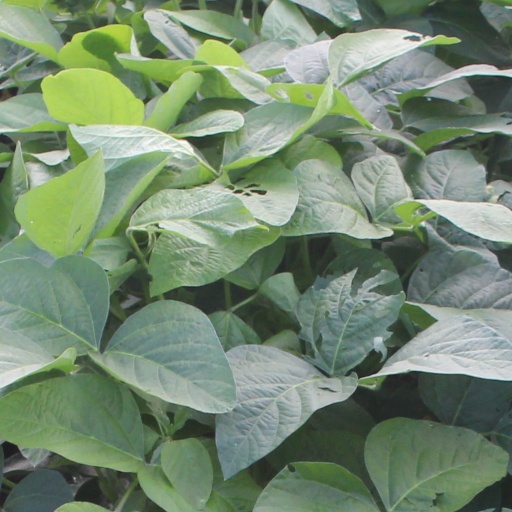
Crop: soybean